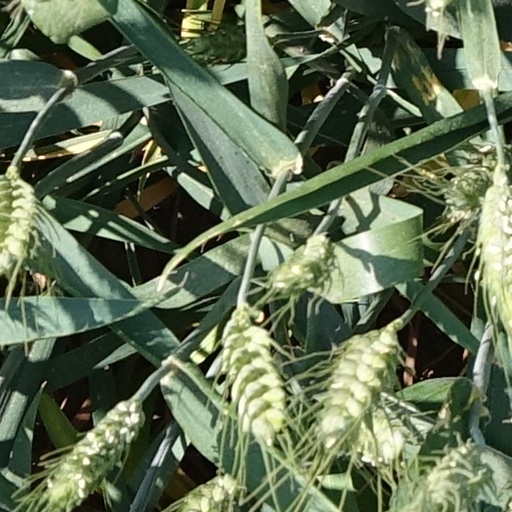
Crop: wheat